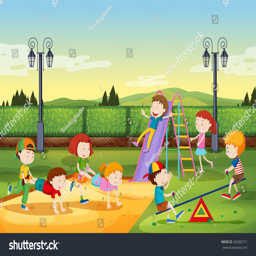
children playing in the park illustration